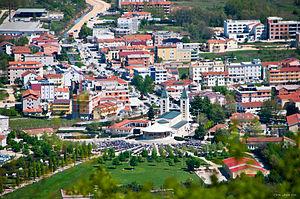
Međugorje est une localité de Bosnie-Herzégovine. Elle est située dans la municipalité de Čitluk, dans le canton d'Herzégovine-Neretva et dans la fédération de Bosnie-et-Herzégovine. Selon les premiers résultats du recensement bosnien de 2013, elle compte 2 306 habitants.